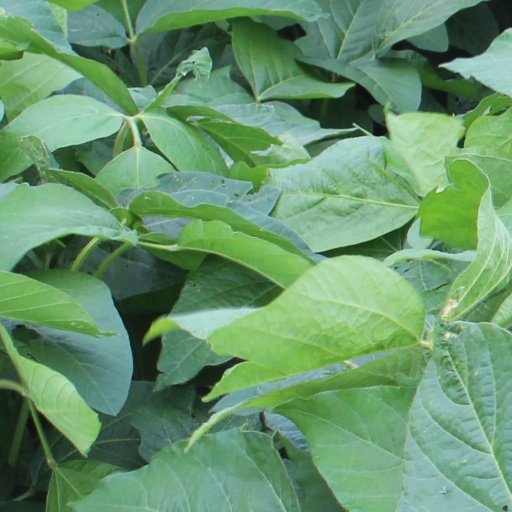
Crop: soybean